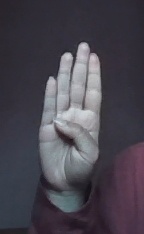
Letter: kaaf